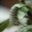
Label: caterpillar